Khalistan movement

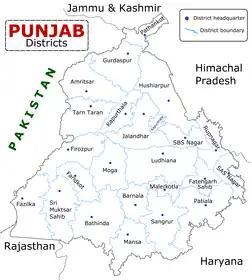
A map of the present-day Indian state of Punjab. Following the partition, East Punjab (including PEPSU) was divided in 1966 with the formation of the new states of Haryana and Himachal Pradesh as well as the current state of Punjab. Punjab is the only state in India with a majority Sikh population.

Sikh historian Harjot Singh Oberoi argues that, despite the historical linkages between Sikhs and Punjab, territory has never been a major element of Sikh self-definition. He makes the case that the attachment of Punjab with Sikhism is a recent phenomenon, stemming from the 1940s. Historically, Sikhism has been pan-Indian, with the Guru Granth Sahib (the main scripture of Sikhism) drawing from works of saints in both North and South India, while several major seats in Sikhism (e.g. Takht Sri Patna Sahib in Bihar and Hazur Sahib in Maharashtra) are located outside of Punjab.